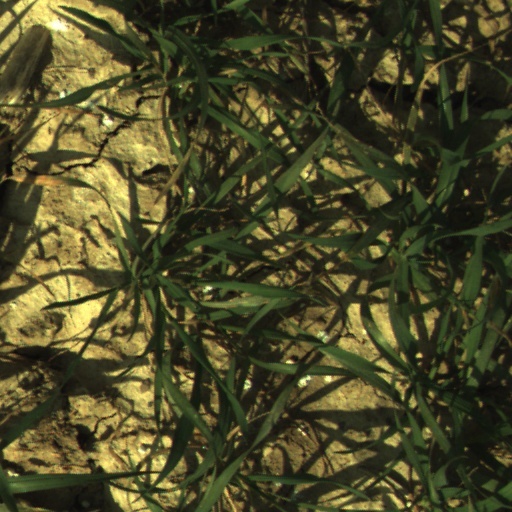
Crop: wheat